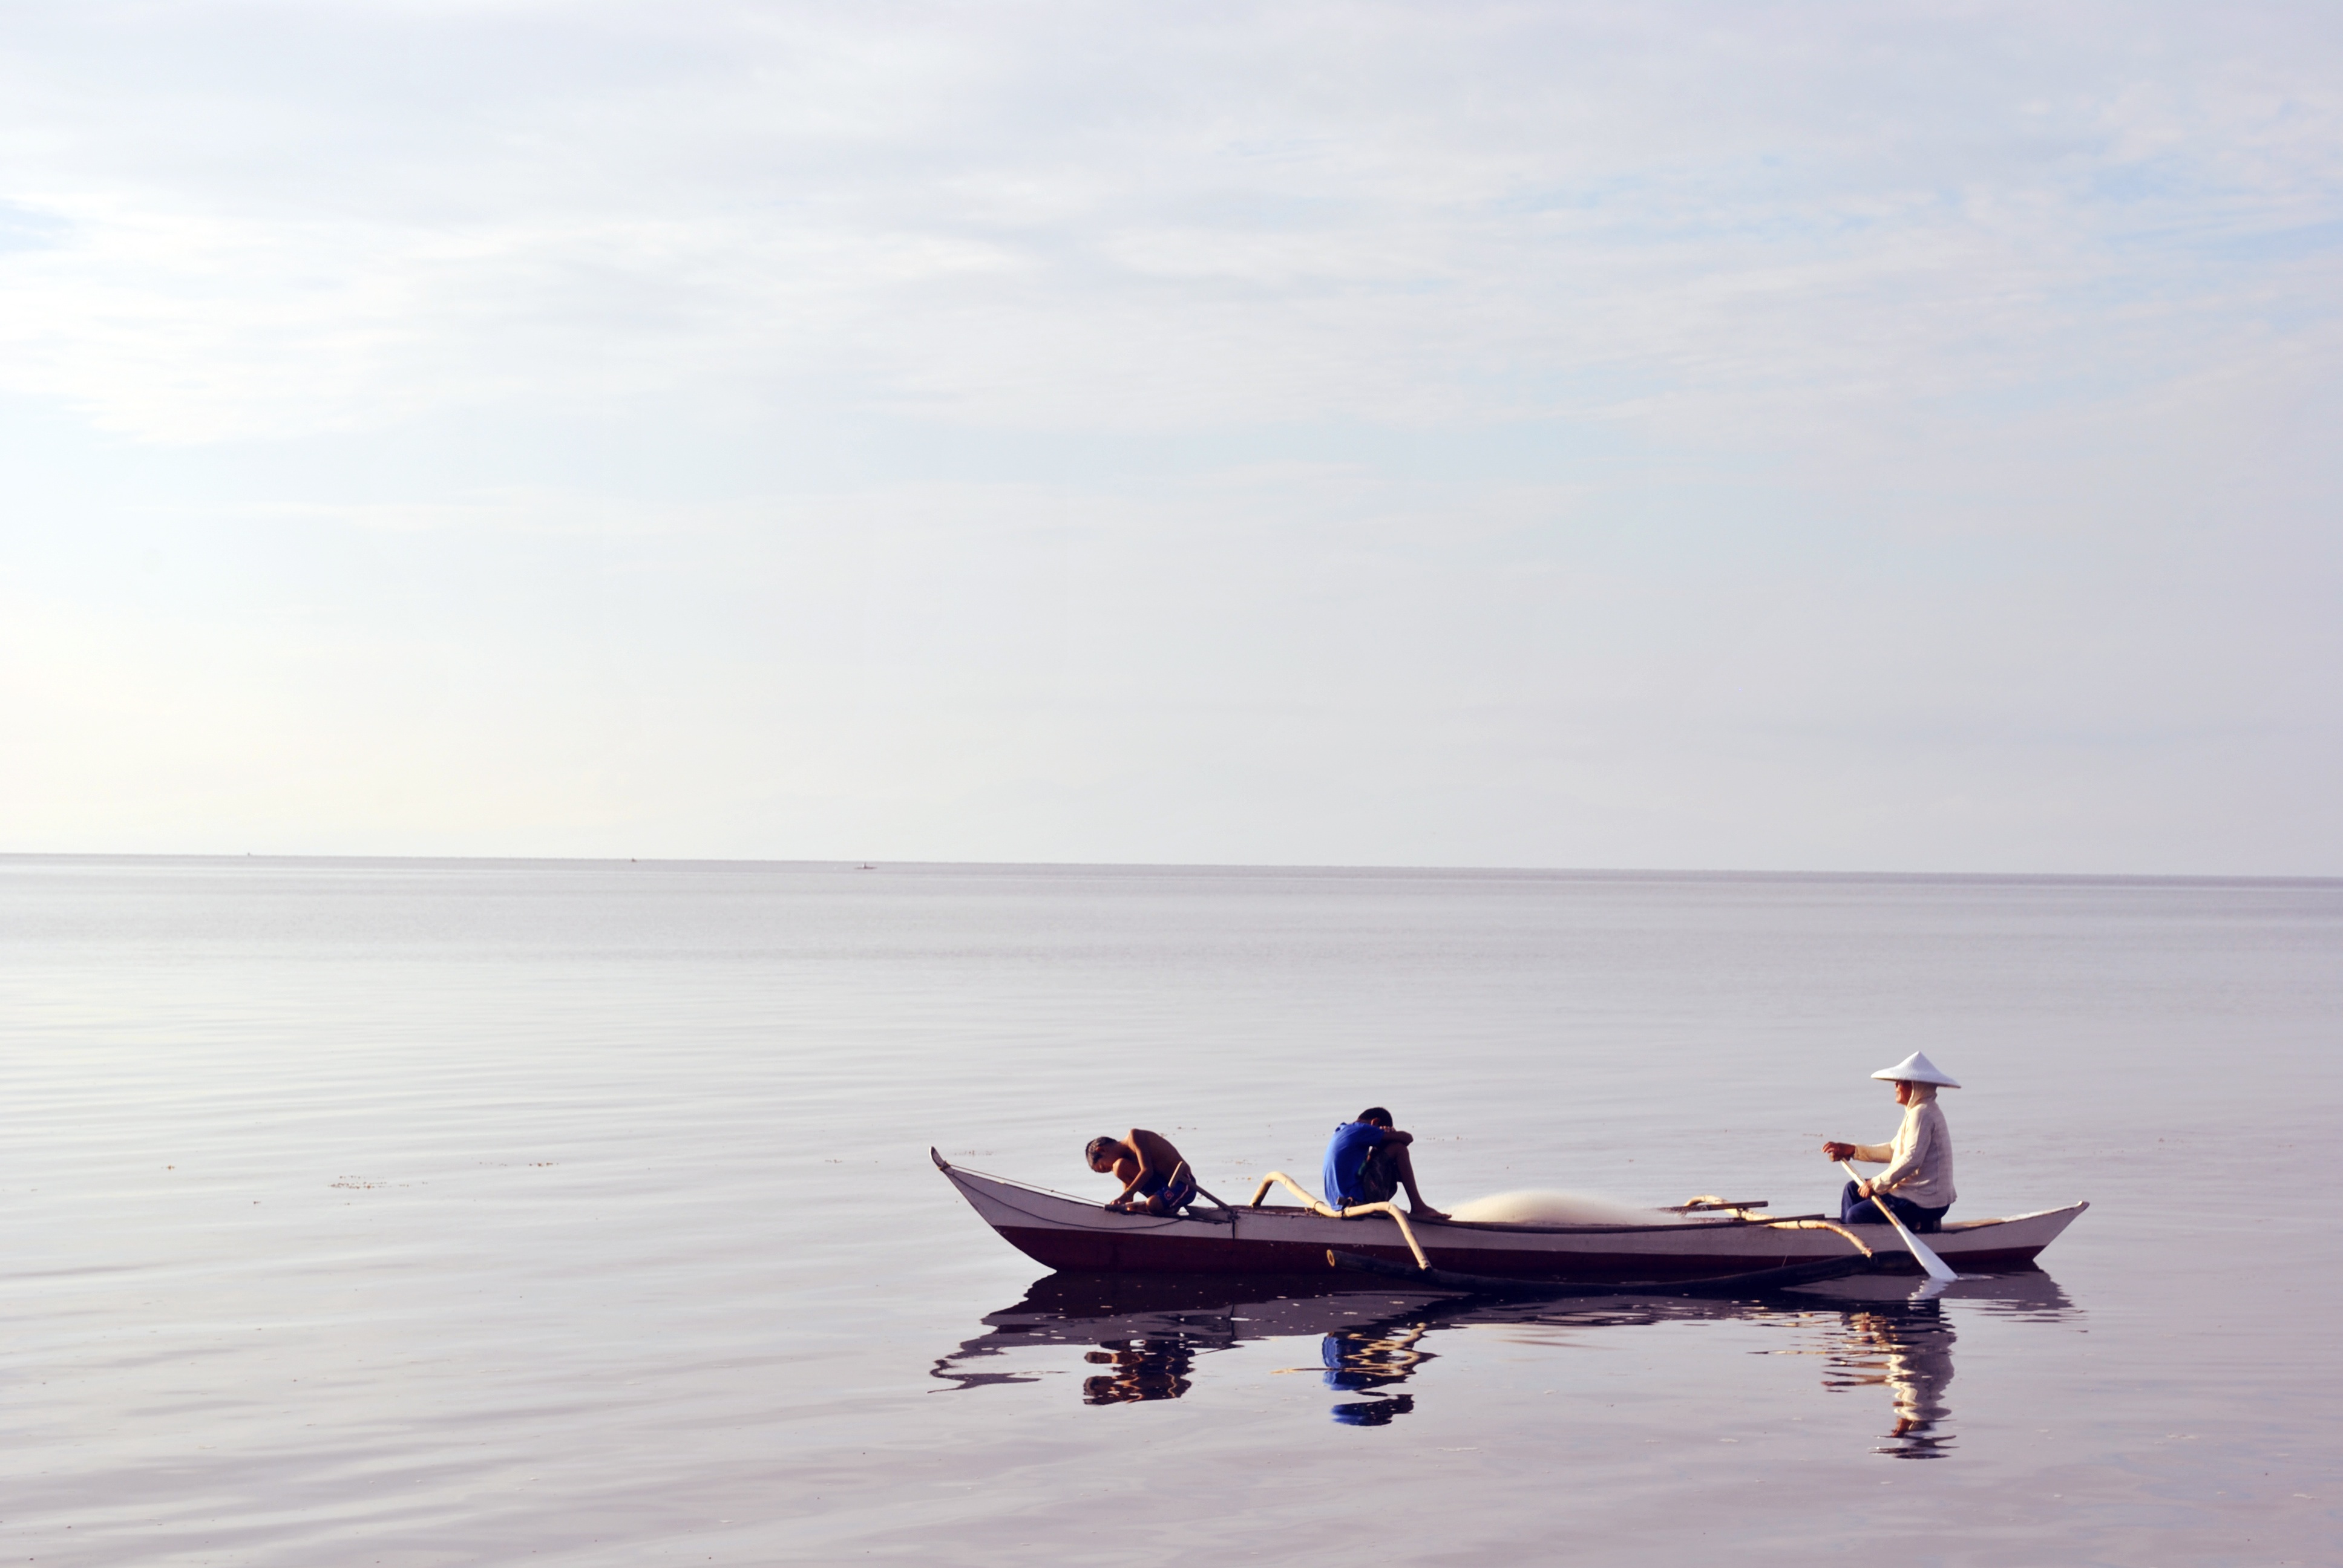
beach, sea, water, ocean, horizon, person, boat, lake, airplane, aircraft, vehicle, kayak, atmosphere of earth